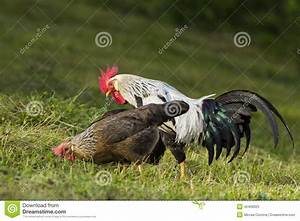
Label: chicken